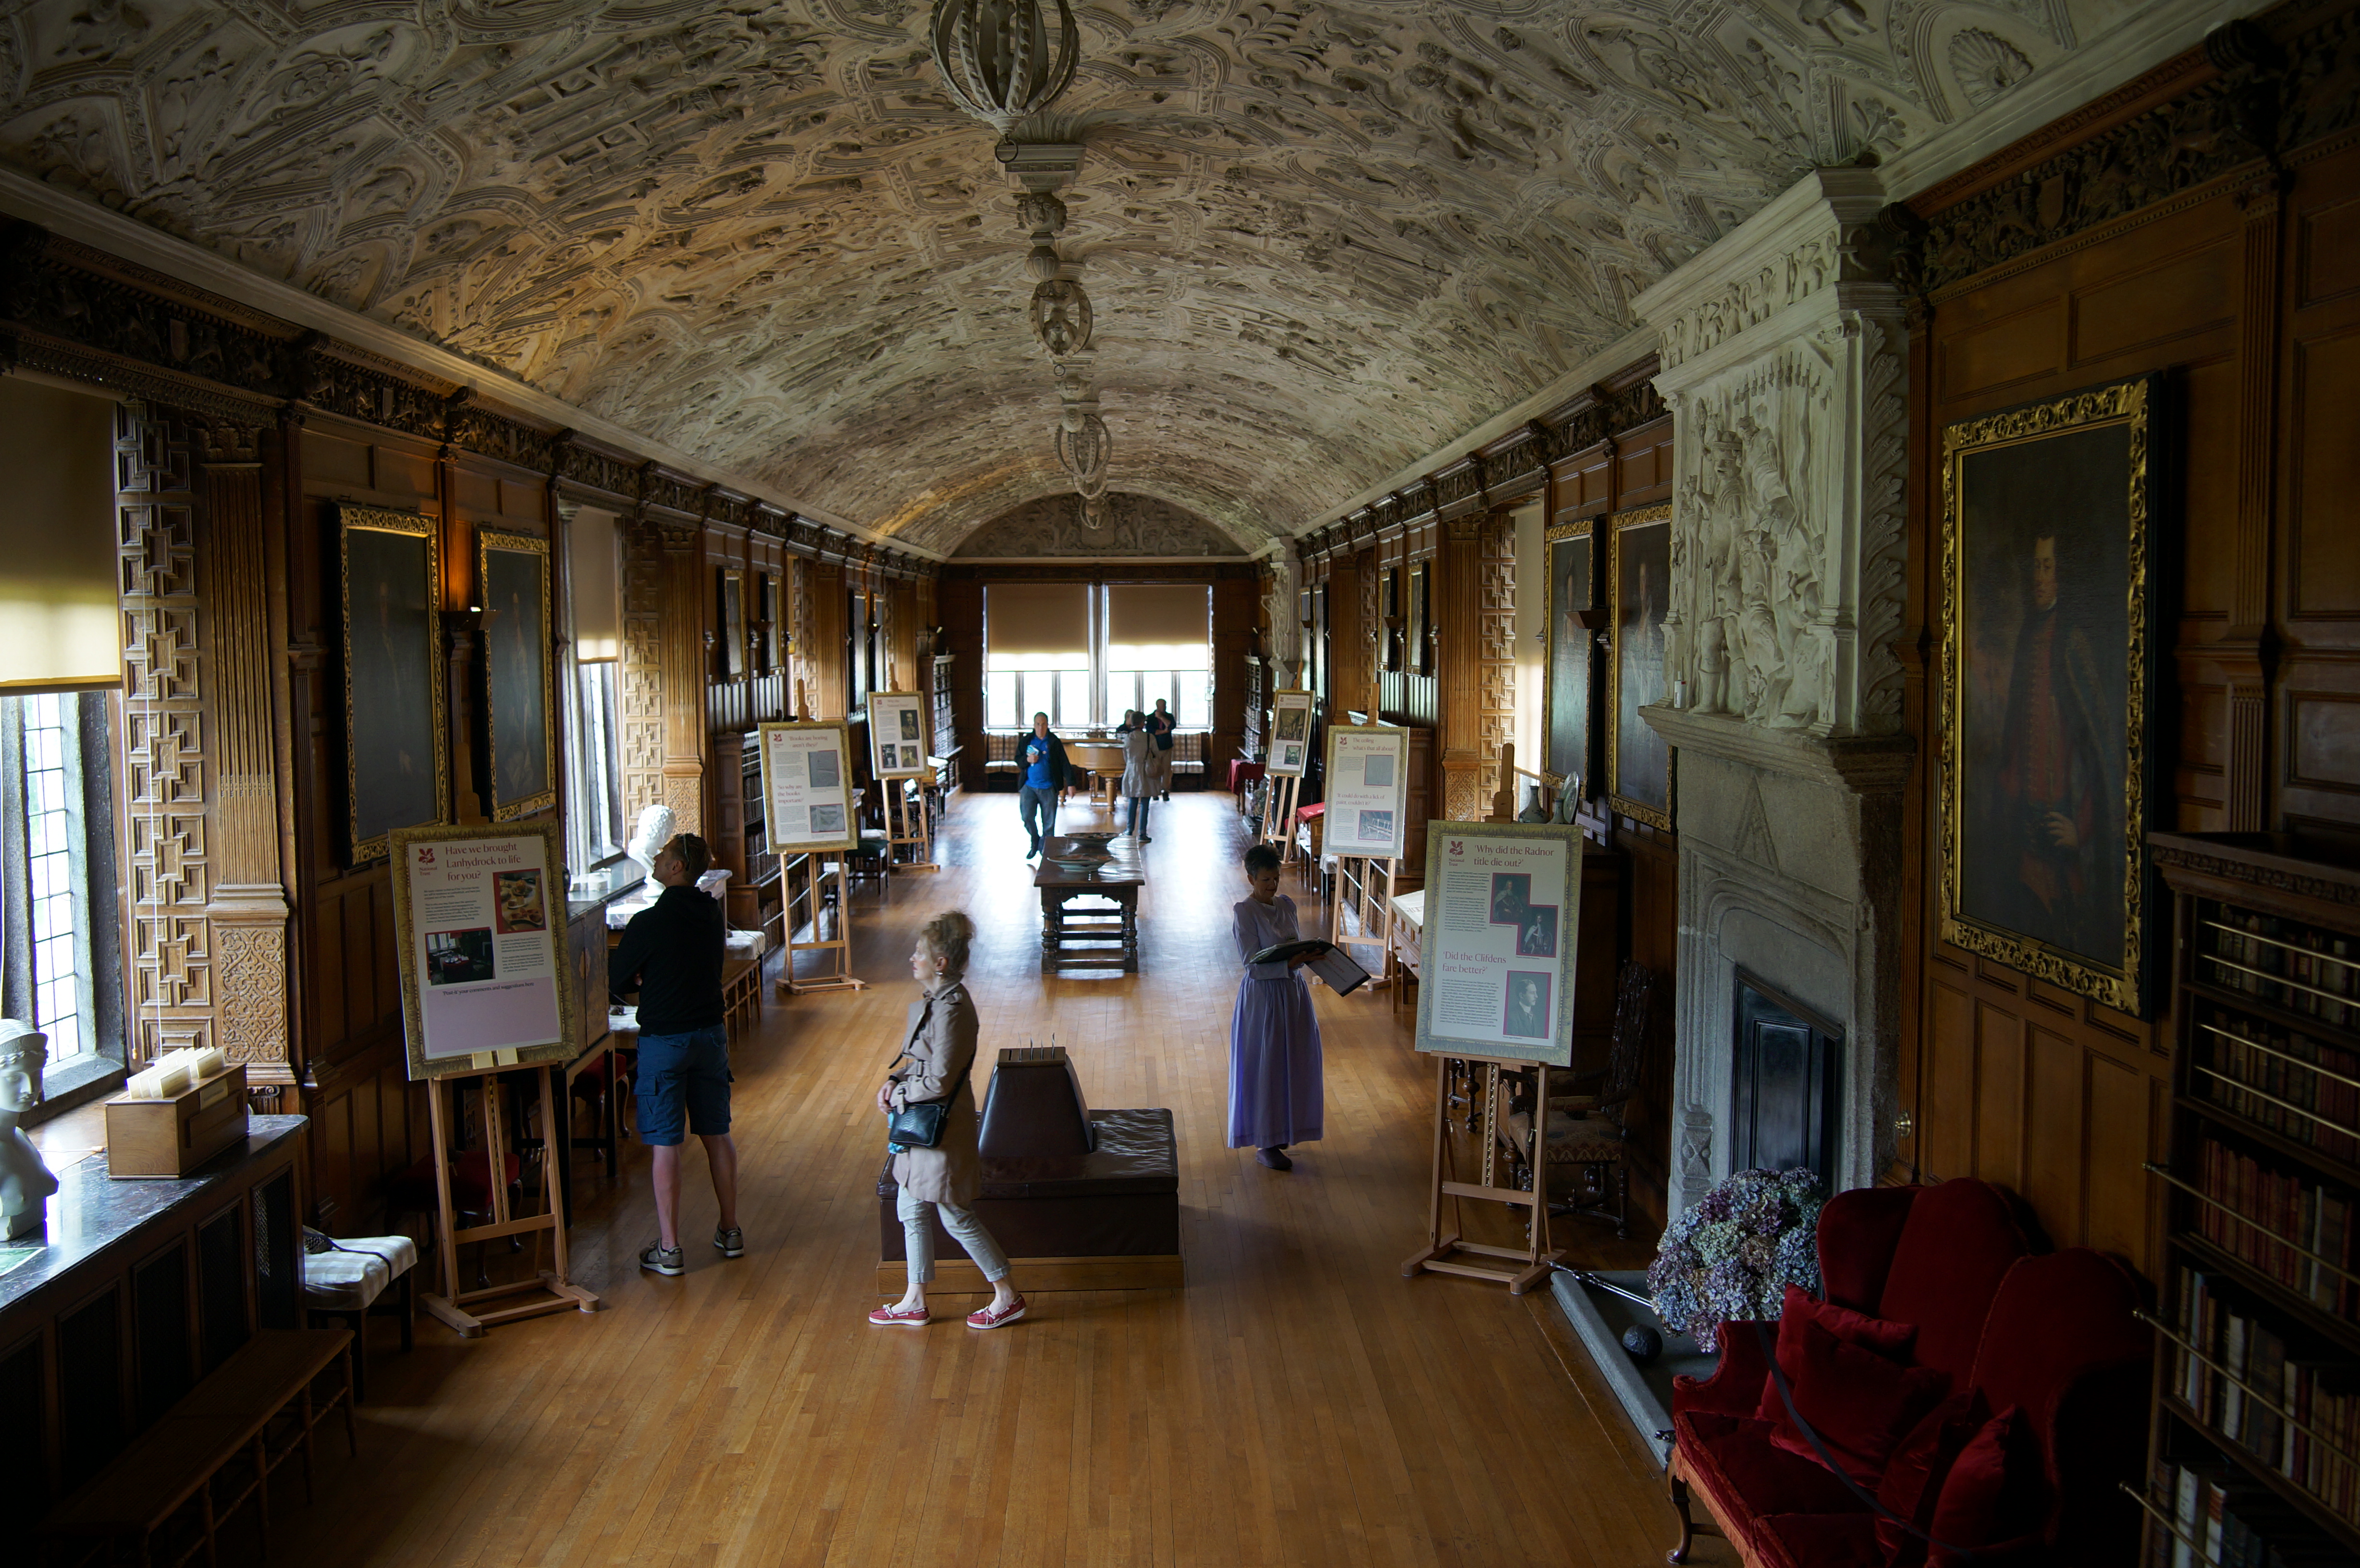
building, palace, interior design, 2016, greatbritain, samyang, sony, tourist attraction, estate, nex, nex6, cornwall, 21mm, lenstagged, samyang21mm114umccse, samyang21mm, steffenzahn, grosbritanien, lanhydrock, ancient history